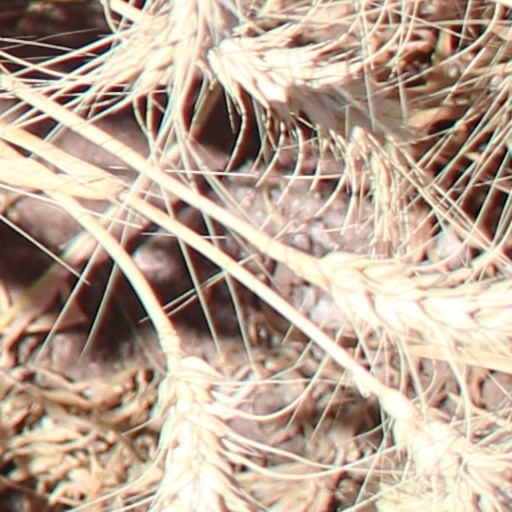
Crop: wheat